Duvale

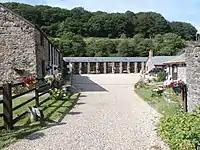
Expansive farmyard at Duvale, now converted into residential accommodation. Part served as kennels for the Tiverton Staghounds. In the centre a wide linhay

In 1880 Duvale was let to Thomas I Yandle, a farmer previously the tenant of Hele Bridge, a farm on the Pixton Estate in Dulverton, who had fallen out with his landlord. The Yandle family in 2014 is still prominent in the Devon and Somerset stag-hunting community. Thomas I had 3 daughters (including Clare, Kate and Amy (died aged 108 in about 1991), all of whom remained unmarried and kept house for various of their brothers and parents) and 5 sons who grew up at Duvale: Jack, the eldest, Dave, Perce, Ernest (born 1800) and Thomas II, who died of TB aged 14. He acquired tenancies of several further local farms, to one of which, Riphay Barton at Exebridge he himself moved in 1901, and established three of his sons as farmers: Jack at Chevithorn Barton, part of the Amory family's estate at Knightshayes Court, and two brothers at Duvale. All the sons had been destined for farming, but Ernest Yandle (born 1880), the second youngest, considered of delicate health, at the age of 14 or 15 was sent away to Tiverton to learn the trade of draper which he continued at Exeter and Bristol until 1910, when he returned to Devon to farm and hunt. In 1918 Thomas I retired from farming, and Ernest took over the tenancy at Riphay, while Jack remained at Chevithorne and Dave and Perce in partnership at Duvale. Shortly before 1931 Percy Yandle purchased the freehold of Duvale, just before his brother Ernest purchased the freehold of Riphay, from the Pixton Estate of Henry Herbert, 6th Earl of Carnarvon (1898–1987). Percy Yandle lived with one of his unmarried sisters who kept house for him at Duvale. Duvale was sold by the Yandles in the 1960s